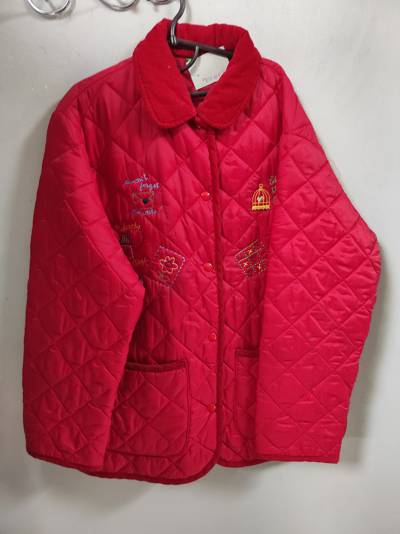
Waste category: clothes